The Fairy and the Waif

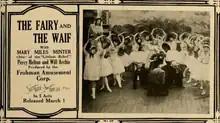
Advertisement from Moving Picture World

The Fairy and the Waif is a 1915 silent drama film directed by Marie Hubert Frohman and George Irving. This was the first feature-length film of actress Mary Miles Minter, who was twelve years old by the time of the release, although she had previously appeared in the 1912 short The Nurse (1912 film) under the name Juliet Shelby.